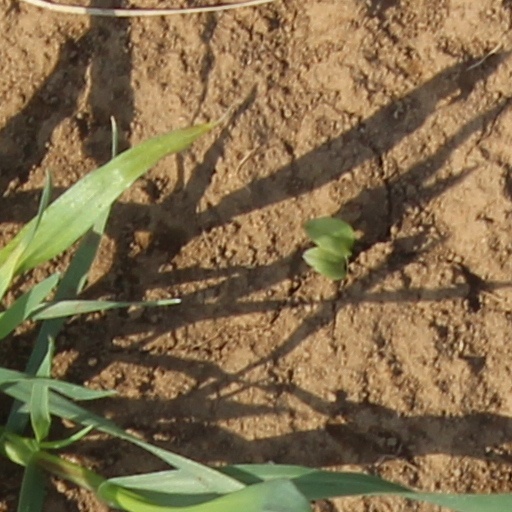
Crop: wheat